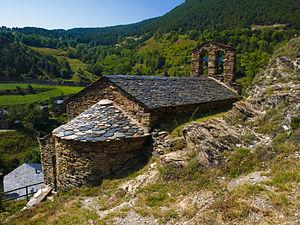
Fontaneda est un village d'Andorre situé dans la paroisse de Sant Julià de Lòria, qui comptait 118 habitants en 2017.
Cet article donne une liste des églises romanes d'Andorre. Andorre comprend de nombreuses églises romanes, construites au XIᵉ siècle et au XIIᵉ siècle. Plusieurs d'entre elles ont été rénovées ou reconstruites lors des siècles suivant tout en respectant ce style. Andorre a intégré certaines d'entre elles dans deux listes indicatives du patrimoine mondial par l'UNESCO en 1999 : une première liste intitulée « églises romanes d'Andorre » comprend huit sites : Sant Joan de Caselles, Sant Miquel d'Engolasters, Sant Serni de Nagol, les ensembles historiques de Pal, la Cortinada et les Bons, le clocher et le porche de l'église Santa Eulàlia d'Encamp et le clocher de Sant Julià i Sant Germà de Lòria. D'autre part, l'église Santa Coloma fait partie d'une deuxième liste portant sur l'ensemble historique du village de Santa Coloma.
L'église Sant Miquel de Fontaneda est une église romane du XIIᵉ siècle située à Fontaneda, en Andorre. L'édifice est classé Bé d'interès cultural par l'état andorran.